Mark Goffman

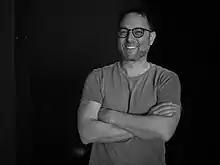
Goffman in 2020

Mark Goffman is an American television writer and producer. He currently serves as an executive producer for the Netflix series "The Umbrella Academy". Prior to that, Goffman worked as the showrunner and an executive producer for CBS's "Bull".